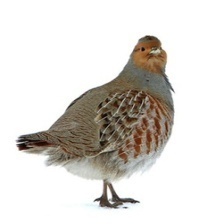
Species: GRAY PARTRIDGE
Scientific name: PERDIX PERDIX
ImageNet parent category: partridge